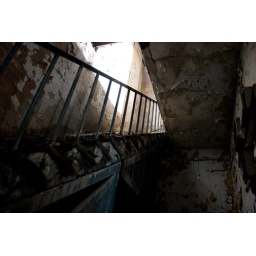
Stair case in the end office building nearest the Virgin Active Gym.